Fuse (electrical)

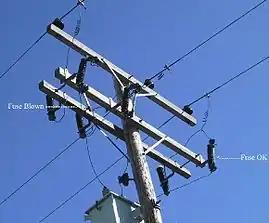
A set of pole-top fusible cutouts with one fuse blown, protecting a transformer - the white tube on the left is hanging down

Fuses come in a vast array of sizes and styles to serve in many applications, manufactured in standardised package layouts to make them easily interchangeable. Fuse bodies may be made of ceramic, glass, plastic, fiberglass, molded mica laminates, or molded compressed fibre depending on application and voltage class.